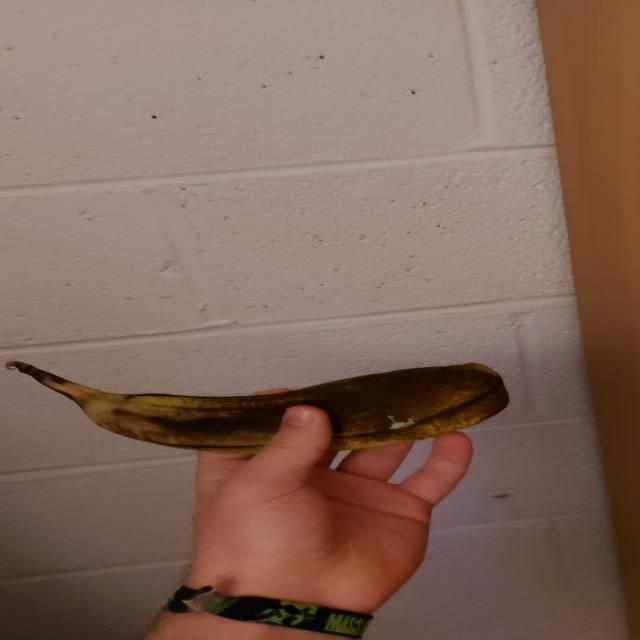
Label: bananas